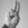
ASL letter: U